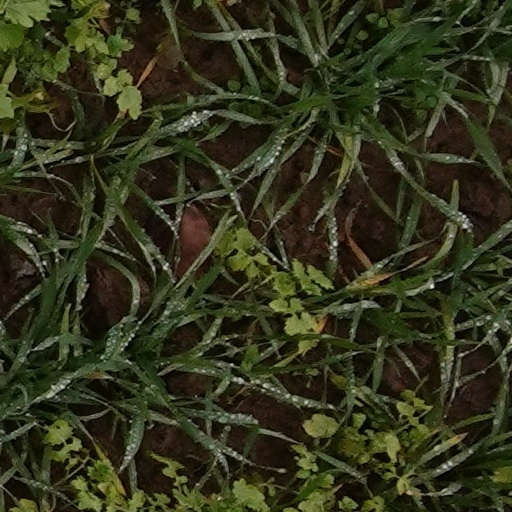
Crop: wheat